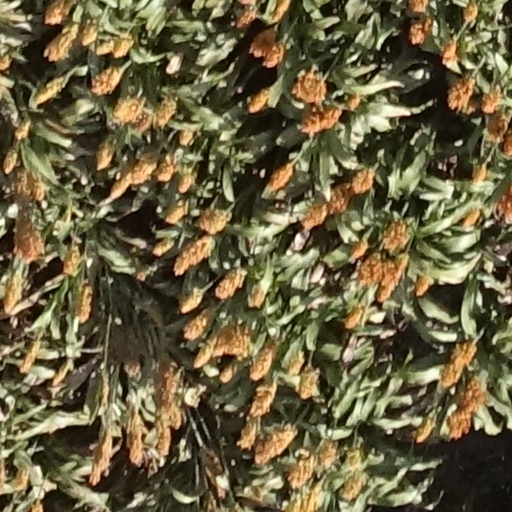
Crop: sorghum